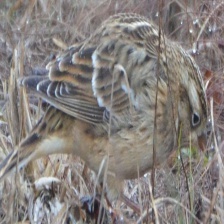
Species: SMITHS LONGSPUR
Scientific name: CALCARIUS PICTUS